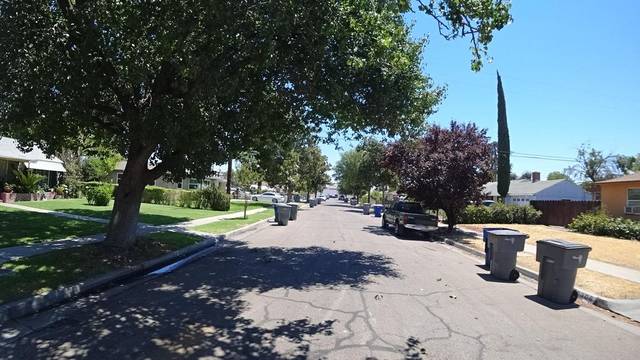
Region: Colombia
Coordinates: 36.772, -119.784